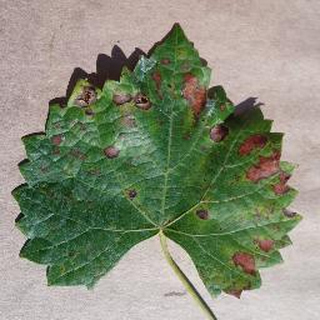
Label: grape_esca_black_measles